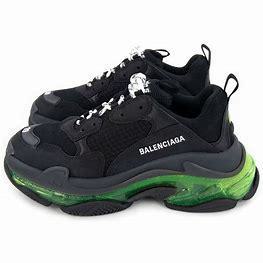
Brand: Balenciaga
Model: Triple S